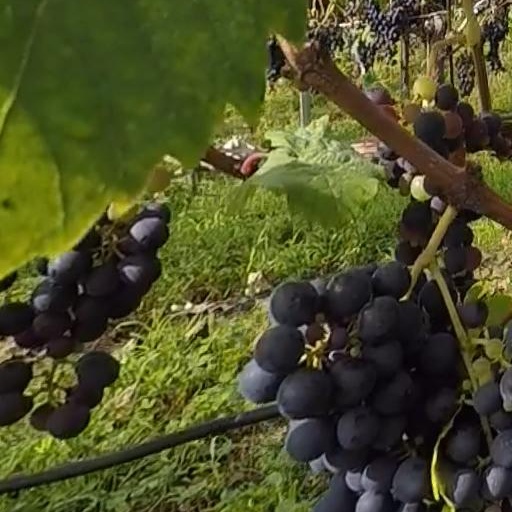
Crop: grape